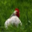
Label: bird